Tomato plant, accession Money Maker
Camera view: horizontal (90 deg, fisheye); turntable rotation: 210 degrees
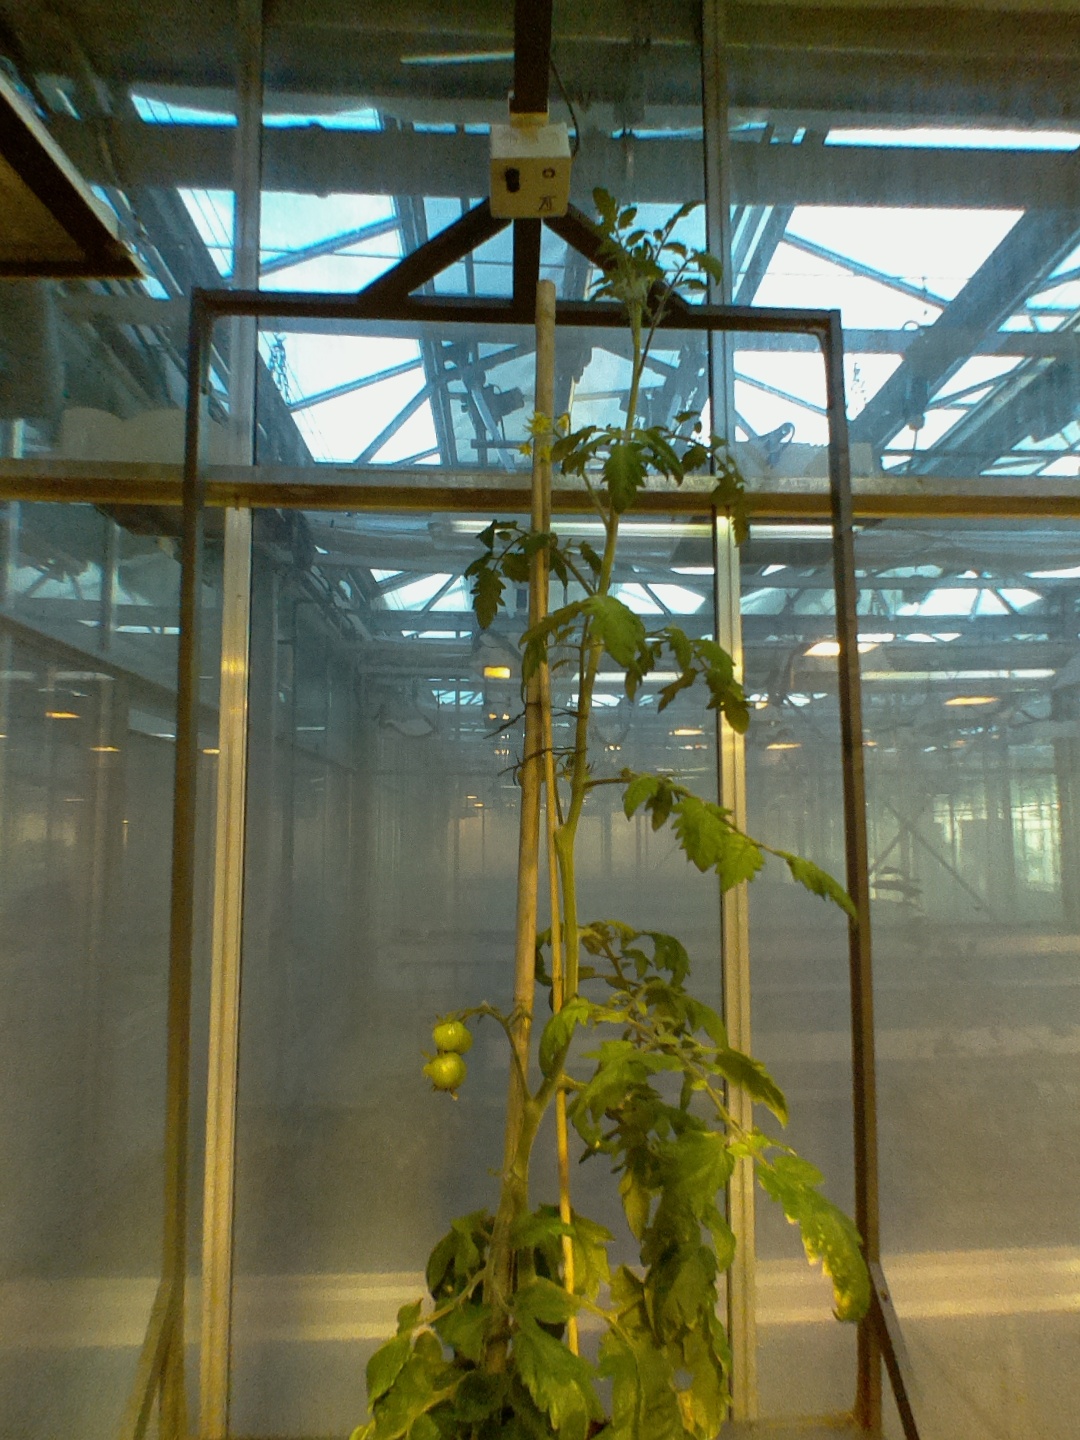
BBCH growth stage 73: 30%-40% of final fruit size